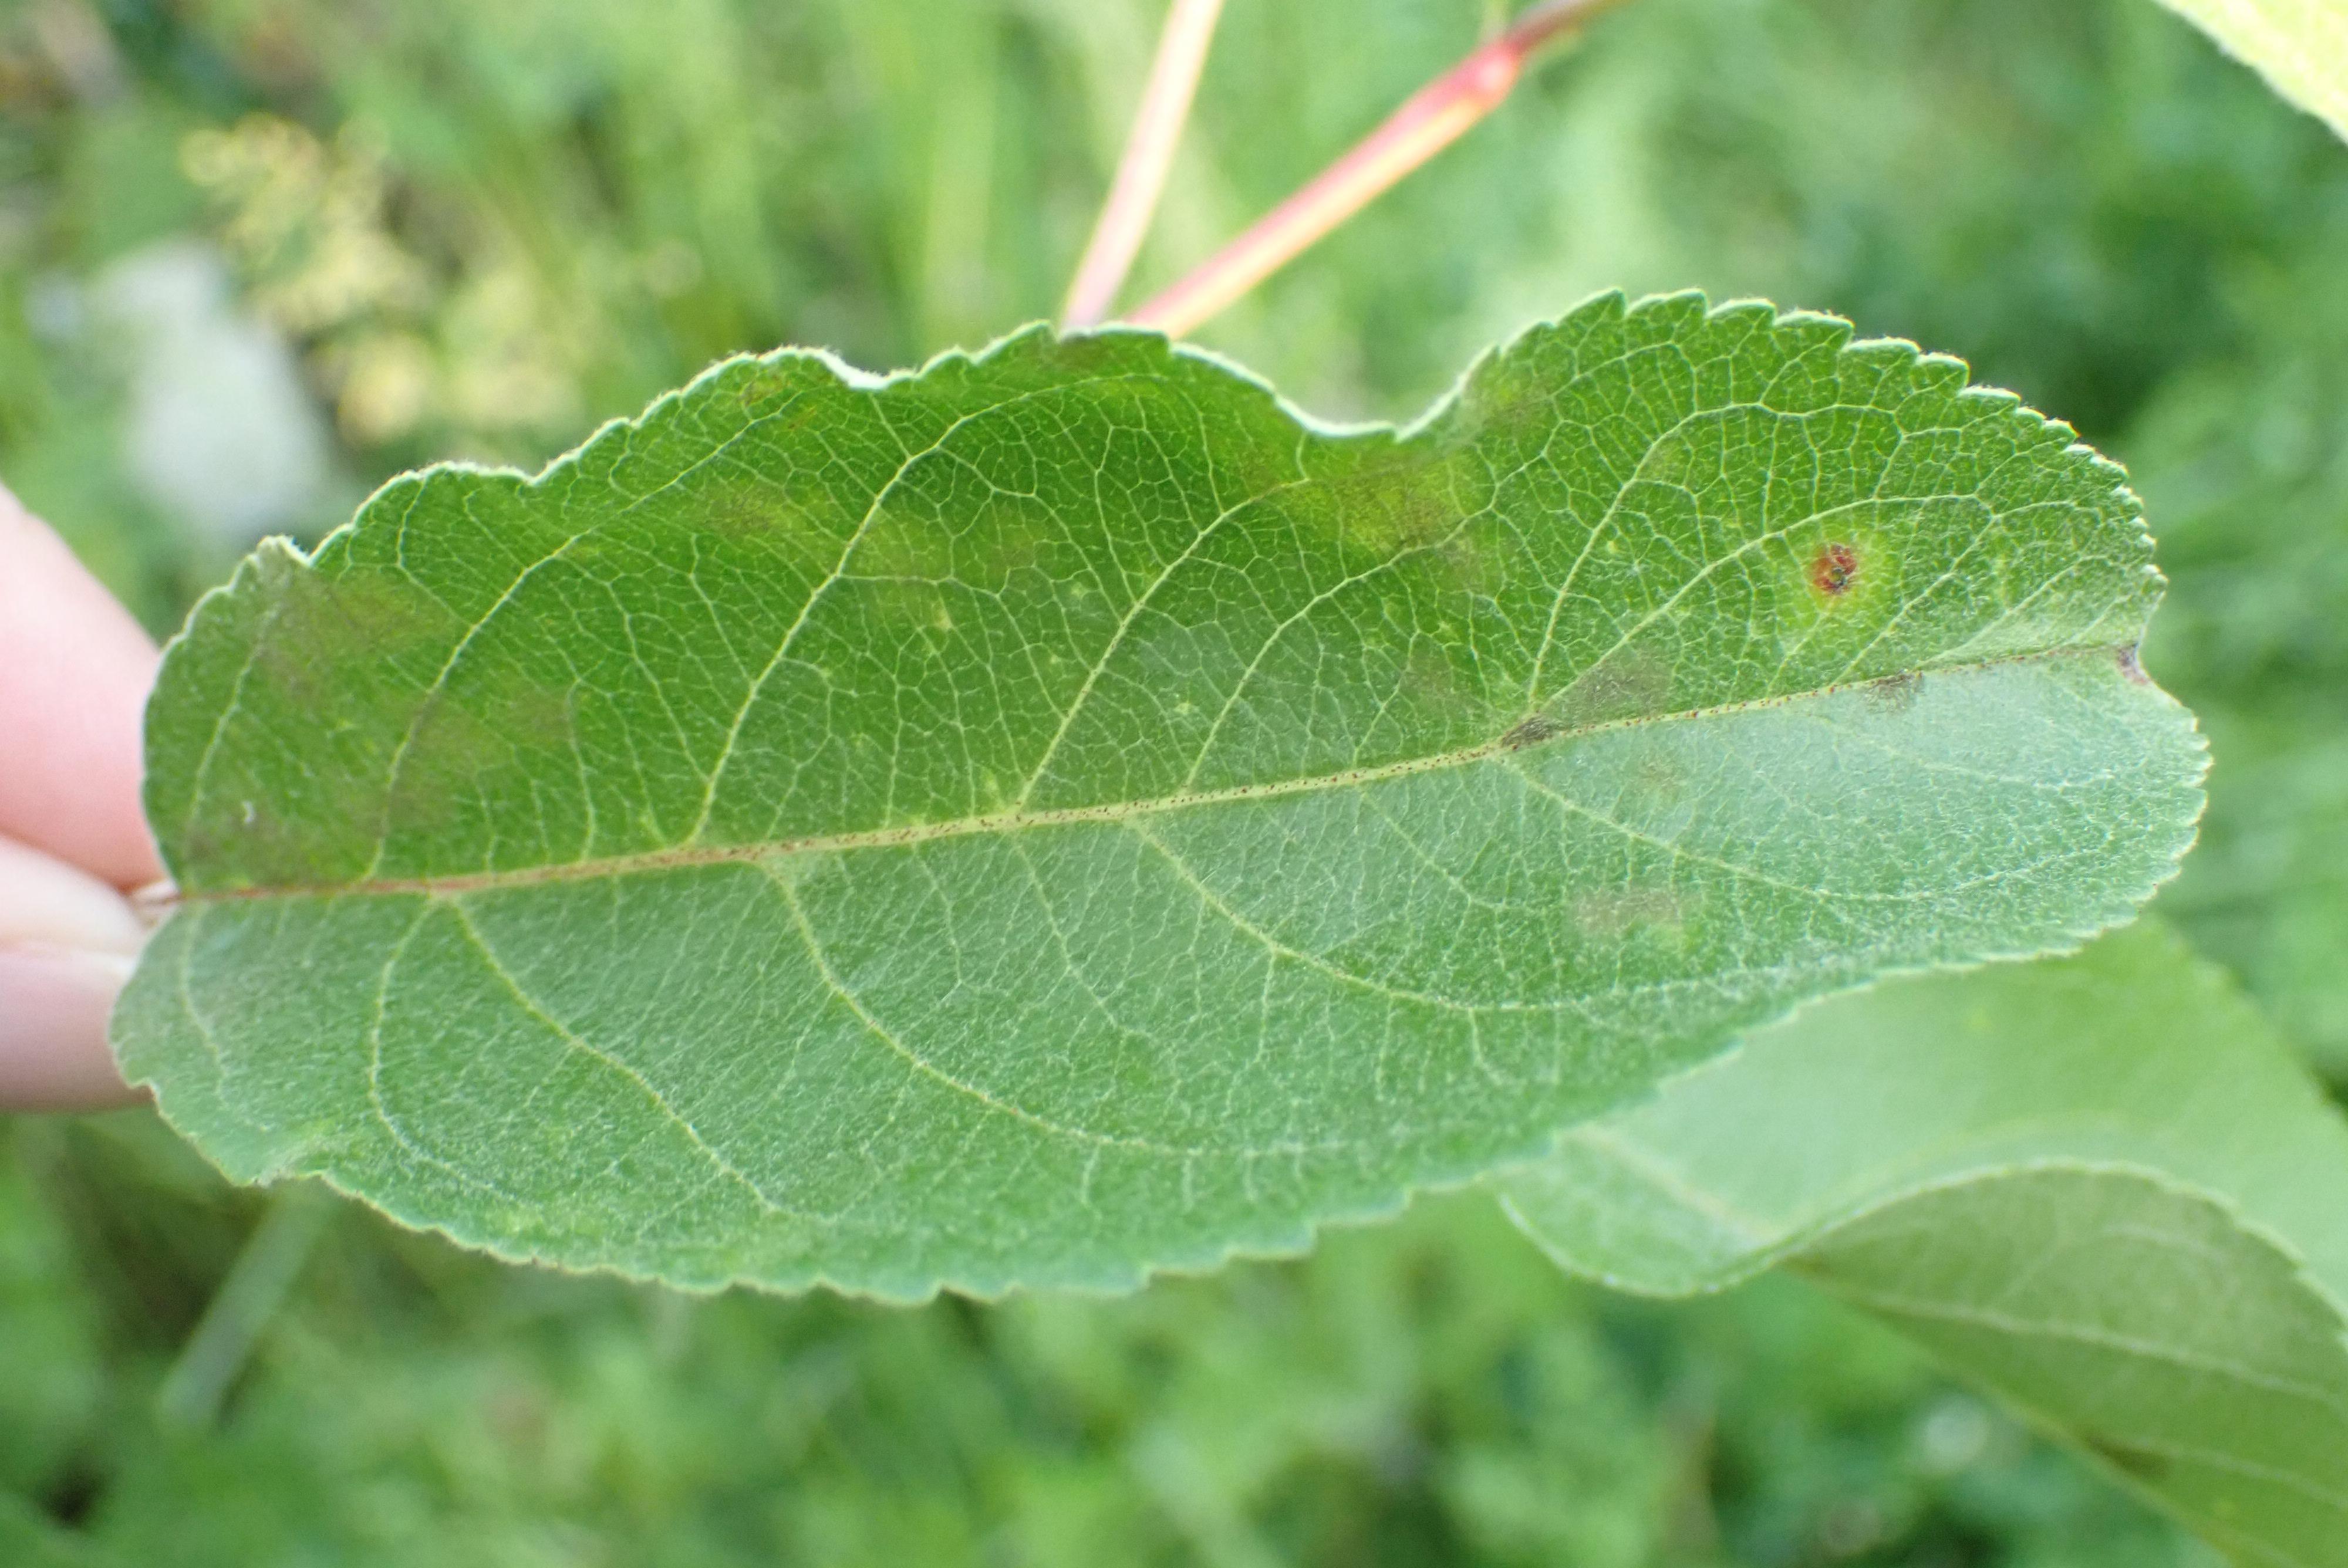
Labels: complex